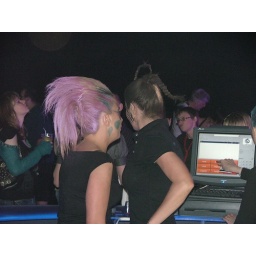
nice girls in the bar